Describe the emotion expressed in this image:  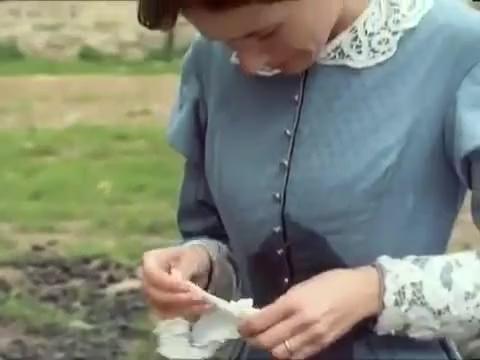
This person displays Pain, valence and arousal with low intensity.